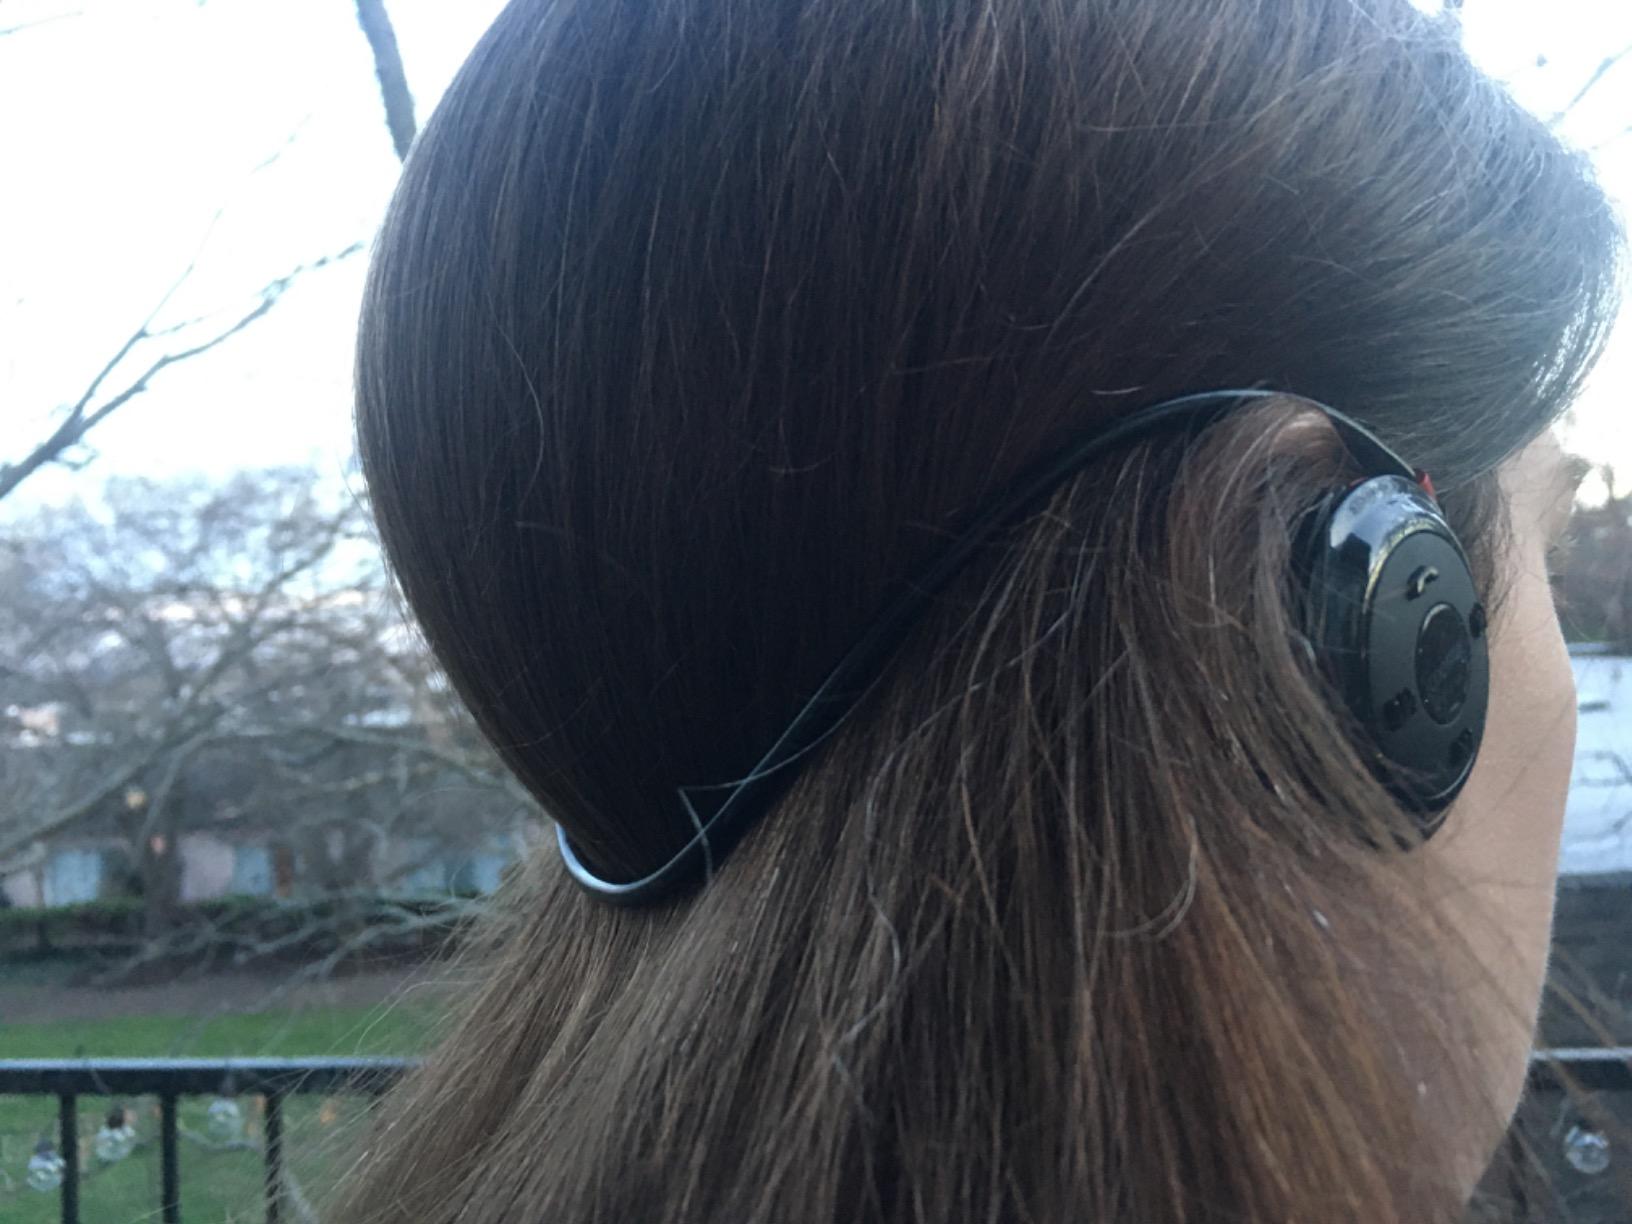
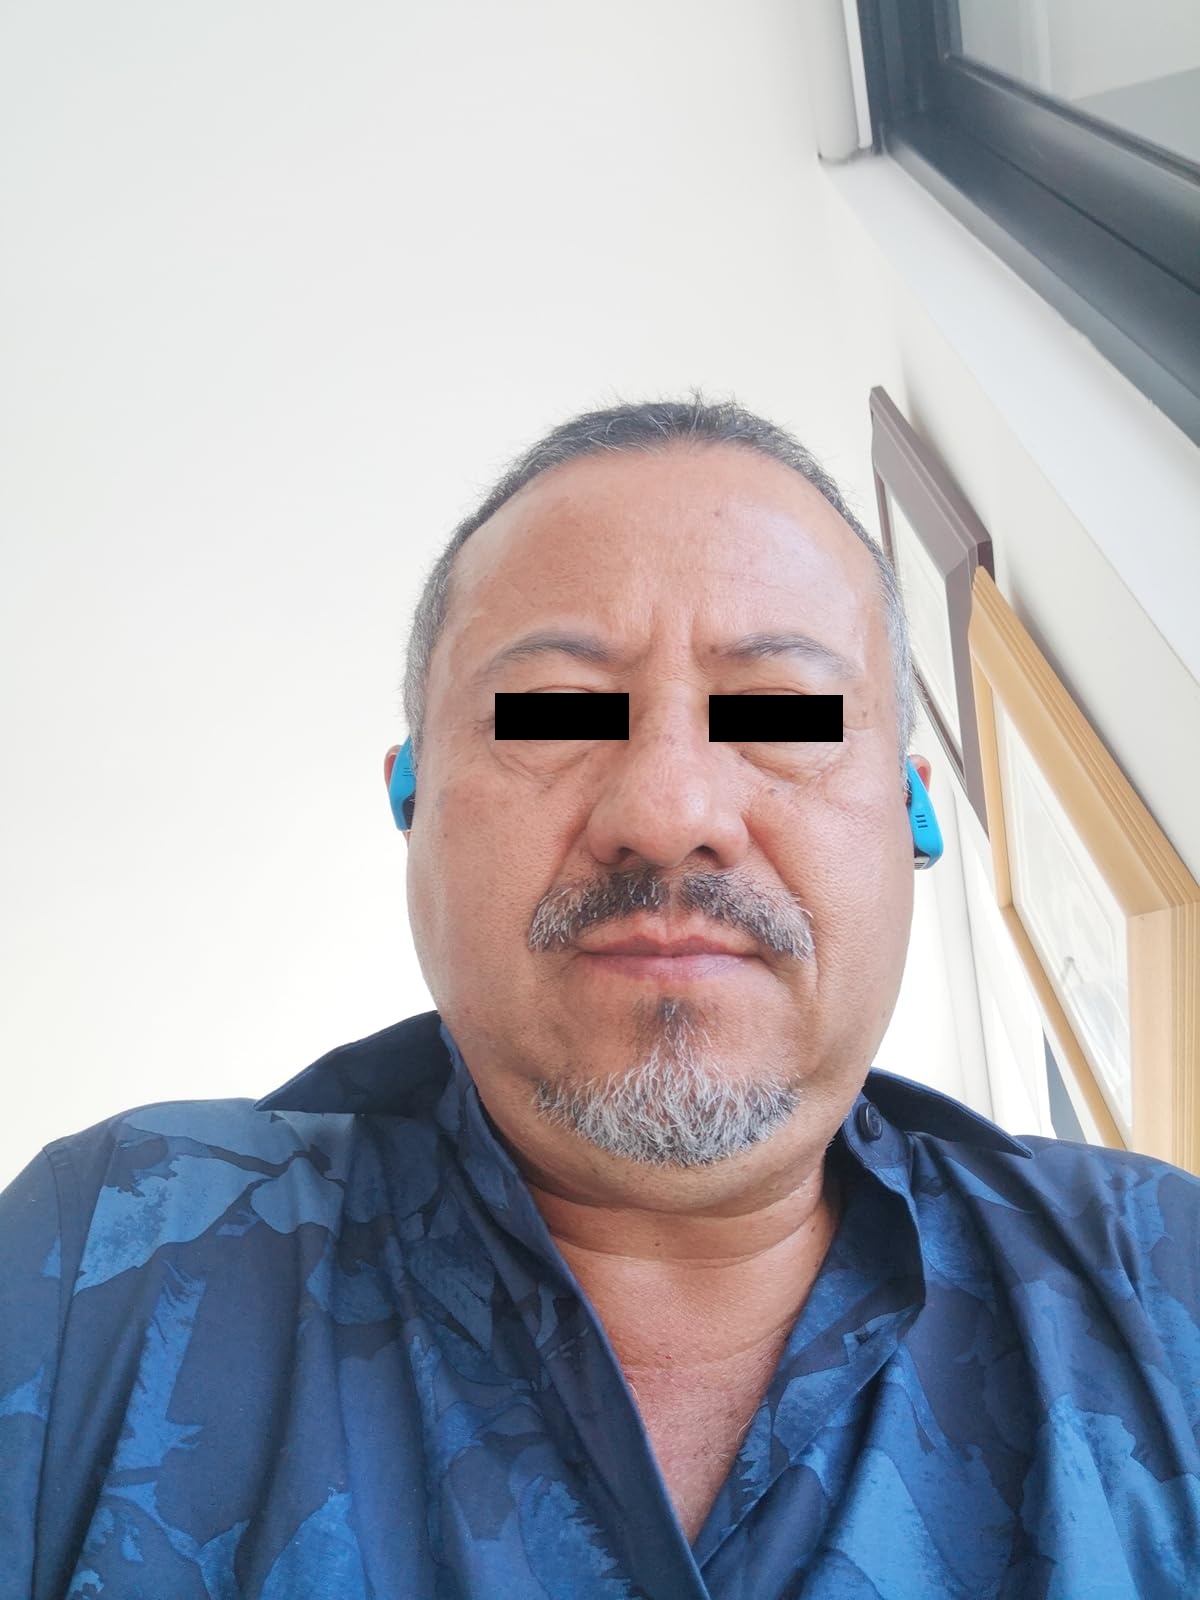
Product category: headphones
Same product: no